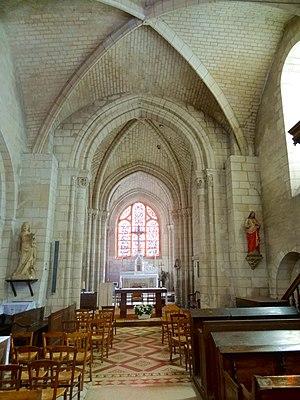
Intérieur de l'église - voir titre.
L'église Saint-Barthélemy est une église catholique paroissiale située à Villeneuve-sur-Verberie, dans l'Oise, en France. C'est un édifice de la première période gothique des années 1160 / 1180, qui ressent encore largement l'influence de l'architecture romane, à l'exception des deux remarquables portails et de l'étage de beffroi du clocher, qui est de dimensions importantes. Les portails sont inspirés de la collégiale Saint-Frambourg de Senlis, et le clocher, de la cathédrale de Senlis. Depuis l'adjonction d'une chapelle au nord de la première travée du chœur au XIIIᵉ siècle et d'un bas-côté au nord de la nef vers la fin du XVᵉ siècle, le plan de l'église est devenu dissymétrique. L'intérieur de la nef a profondément changé d'aspect avec le voûtement d'ogives à la même époque. Le chœur n'a en revanche que peu évolué depuis sa construction, et demeure la partie la plus intéressante de l'église. Il se caractérise par des voûtes de belle facture, dont la deuxième présente des ogives sculptées de fleurettes, et surtout par des chapiteaux d'un sculpture originale et très fouillée. Deux parmi eux sont historiés et peuvent être qualifiés d'exceptionnels sur le plan du département.